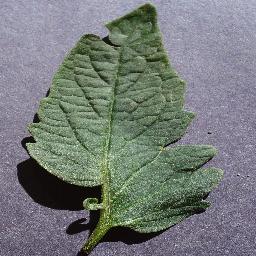
Label: Tomato___healthy